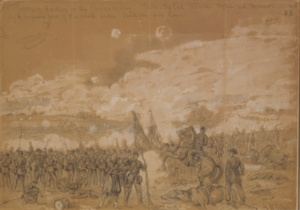
George B. McClellan / Borgerkrigen / Peninsula-kampagnen
Unionstropper under kraftigt angrev i Slaget ved Gaines' Mill, tegnet af Alfred R. Waud og udgivet i Harper's Weekly, 26. juli 1862.
George Brinton McClellan var en amerikansk generalmajor i den amerikanske borgerkrig. Han organiserede den berømte Army of the Potomac og fungerede i en kort periode som øverstkommanderende for unionshæren. I begyndelsen af krigen spillede McClellan en vigtig rolle i at opstille og uddanne en veltrænet og organiseret hær for Unionen. McClellan var omhyggelig i sin planlægning, og det var måske det, som hæmmede ham i mødet med aggressive modstandere under hurtigt omskiftelige omstændigheder på slagmarken. Han overvurderede konsekvent fjendens styrke og var utilbøjelig til at bruge princippet om masse og efterlod ofte stor dele af sin hær ubeskæftiget på kritiske tidspunkter.